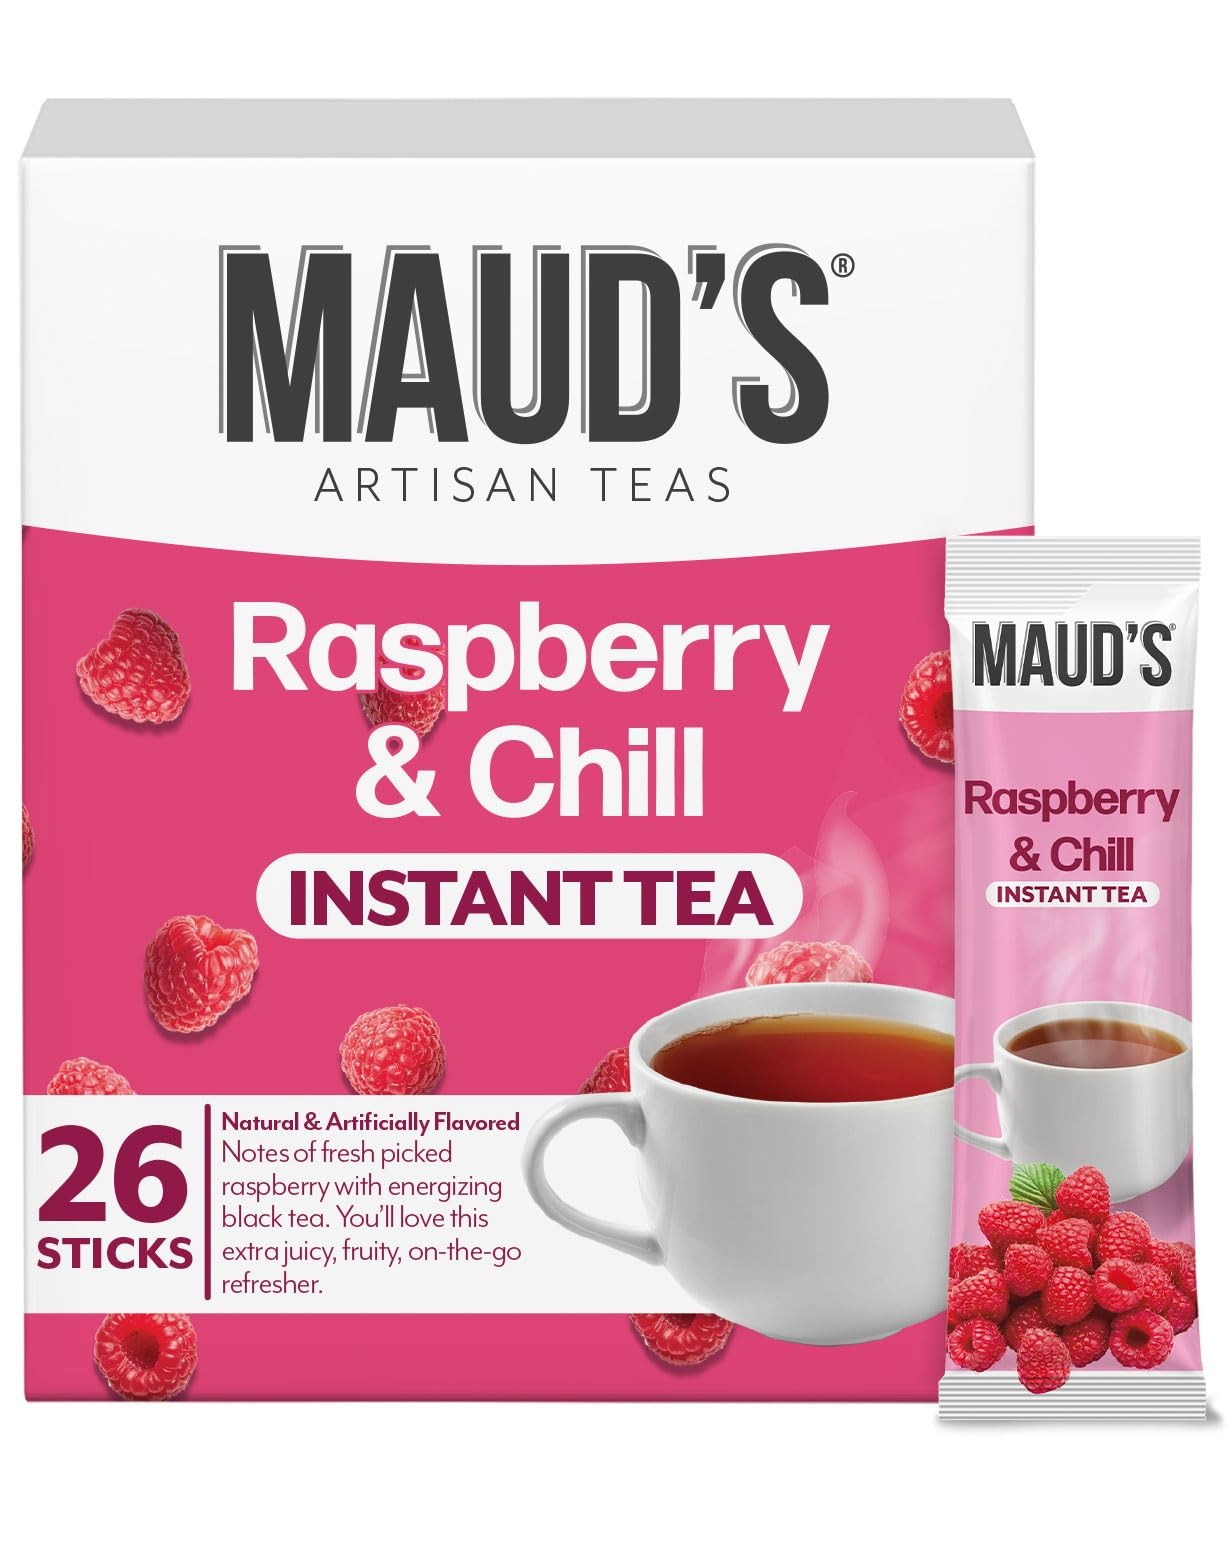
Item Name: Maud's Instant Tea Raspberry & Chill, 26 ct, Raspberry Flavored Tea Packets, Instant Hot or Iced - Just add water
Bullet Point 1: Blend Profile - Dive into our new Instant Raspberry Tea and enjoy hot or iced today! Our new Maud's "Raspberry & Chill” Raspberry Iced Tea combines fresh picked raspberry flavor with energizing black tea. You’ll love this extra juicy, fruity, on-the-go refresher. Enjoy iced or hot!
Bullet Point 2: 100% Authentic Gourmet Instant Tea - We use only high quality gourmet tea leaves and pure natural and artificial ingredients from premier growing regions around the world.
Bullet Point 3: California Roasted & 100% Solar Energy Produced - On their way to your cup, our flavorful tea leaves also get a California breeze, blended to perfection in our own Solar Energy Powered San Diego facility, where we can monitor the quality and character of each batch. Our goal is to be carbon neutral by 2024.
Bullet Point 4: Versatile Single Serving Instant Flavored Tea Enjoyed Hot or Iced - Maud's Instant Tea Stick Packs are perfectly designed for quick convenient use at home or on the go over ice or freshly brewed hot! These tea travel packs are perfect for any moment when a convenient caffeinated or decaffeinated pick me up is crucial during your day. If you're late to work, on the way to your kid's soccer game, or just don't have the time... let Maud's Instant Tea help you rise to the occasion today!
Bullet Point 5: No Coffee Machines or Coffee Makers Required - No single serve tea or coffee makers are required! Our instant coffee stick pouches are designed to keep your tea leaves fresh and ready to brew, no matter where you are… just add water!
Bullet Point 6: Our Promise To You - If you have any issues with your MAUD'S product order please message us directly and we will take care of the issue as soon as possible.
Product Description: Dive into our new Instant Raspberry Tea and enjoy hot or iced today! Our new Maud's "Raspberry & Chill” Raspberry Tea combines fresh picked raspberry flavor with energizing black tea. You’ll love this extra juicy, fruity, on-the-go refresher. Our instant tea stick pouches are designed to keep your tea leave grounds fresh and ready to brew, no matter where you are… just add water! No tea and coffee machines or tea and coffee makers are required to prepare this delicious brew, making our instant tea stick packs a delicious and convenient option for the busy tea drinker who wants real flavor in their morning cup without all the hustle and bustle! Our stick packs are produced from 100% Solar Energy in our manufacturing facilities, so you can enjoy each steamy mug or iced glass knowing you're doing something good for yourself, and the earth! Why not delight your senses with a truly aromatic and flavorful experience? Each single serve stick travel pack is filled with perfectly ground 100% Authentic Gourmet Tea Leaves of the highest quality. Your daily cup of tea isn't just a routine, it’s a moment to enjoy the little things in life. To ensure you get the best cup every time, we blend our tea leaves in our own San Diego Facility, which means we can personally monitor the quality and character of each batch.
Value: 26.0
Unit: Count

Price: 14.99